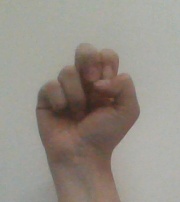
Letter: gaaf